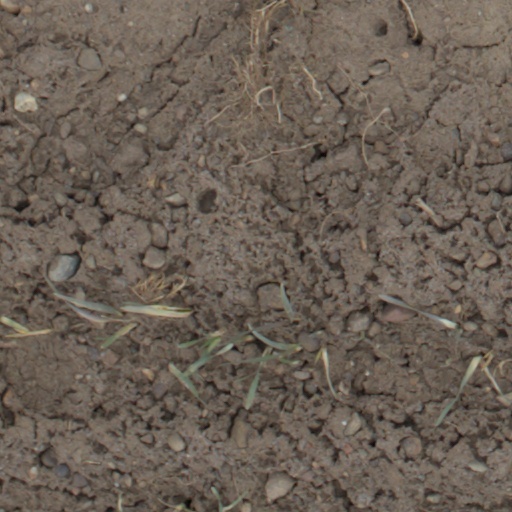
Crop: wheat